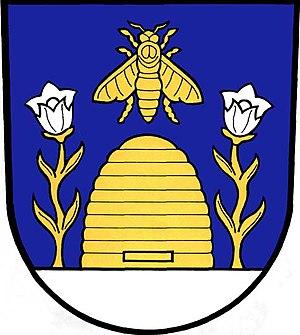
Staré Těchanovice est une commune du district d'Opava, dans la région de Moravie-Silésie, en République tchèque. Sa population s'élevait à 151 habitants en 2017.